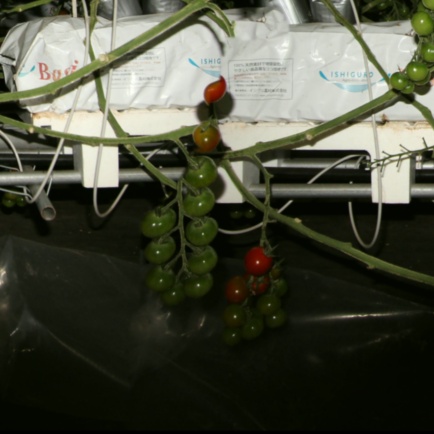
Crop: tomato